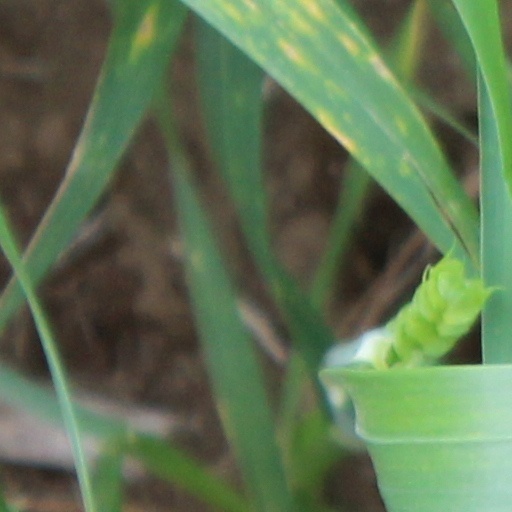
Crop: wheat